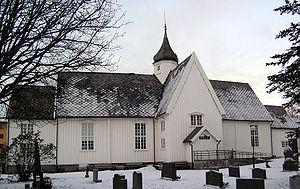
Mo i Rana est une ville de Norvège, située juste en deçà du cercle arctique, dans la commune de Rana et le comté de Nordland. Elle compte 25 325 habitants.